Question: What color is the sky?
Tambaya: Sararin samaniya wacce kalace?
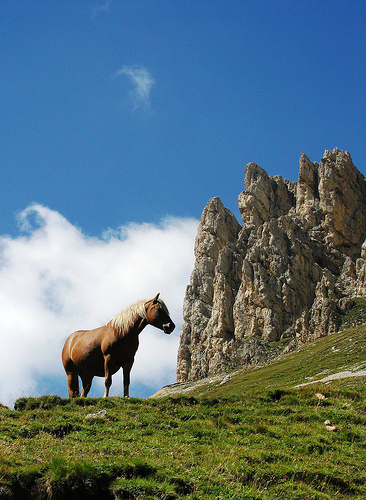
Answer: Blue.
Amsa: Shuɗi.